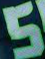
Number: 5